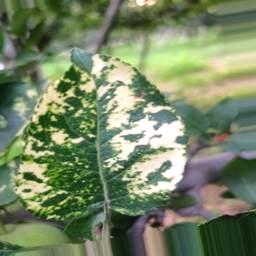
Label: Apple_Mosaic